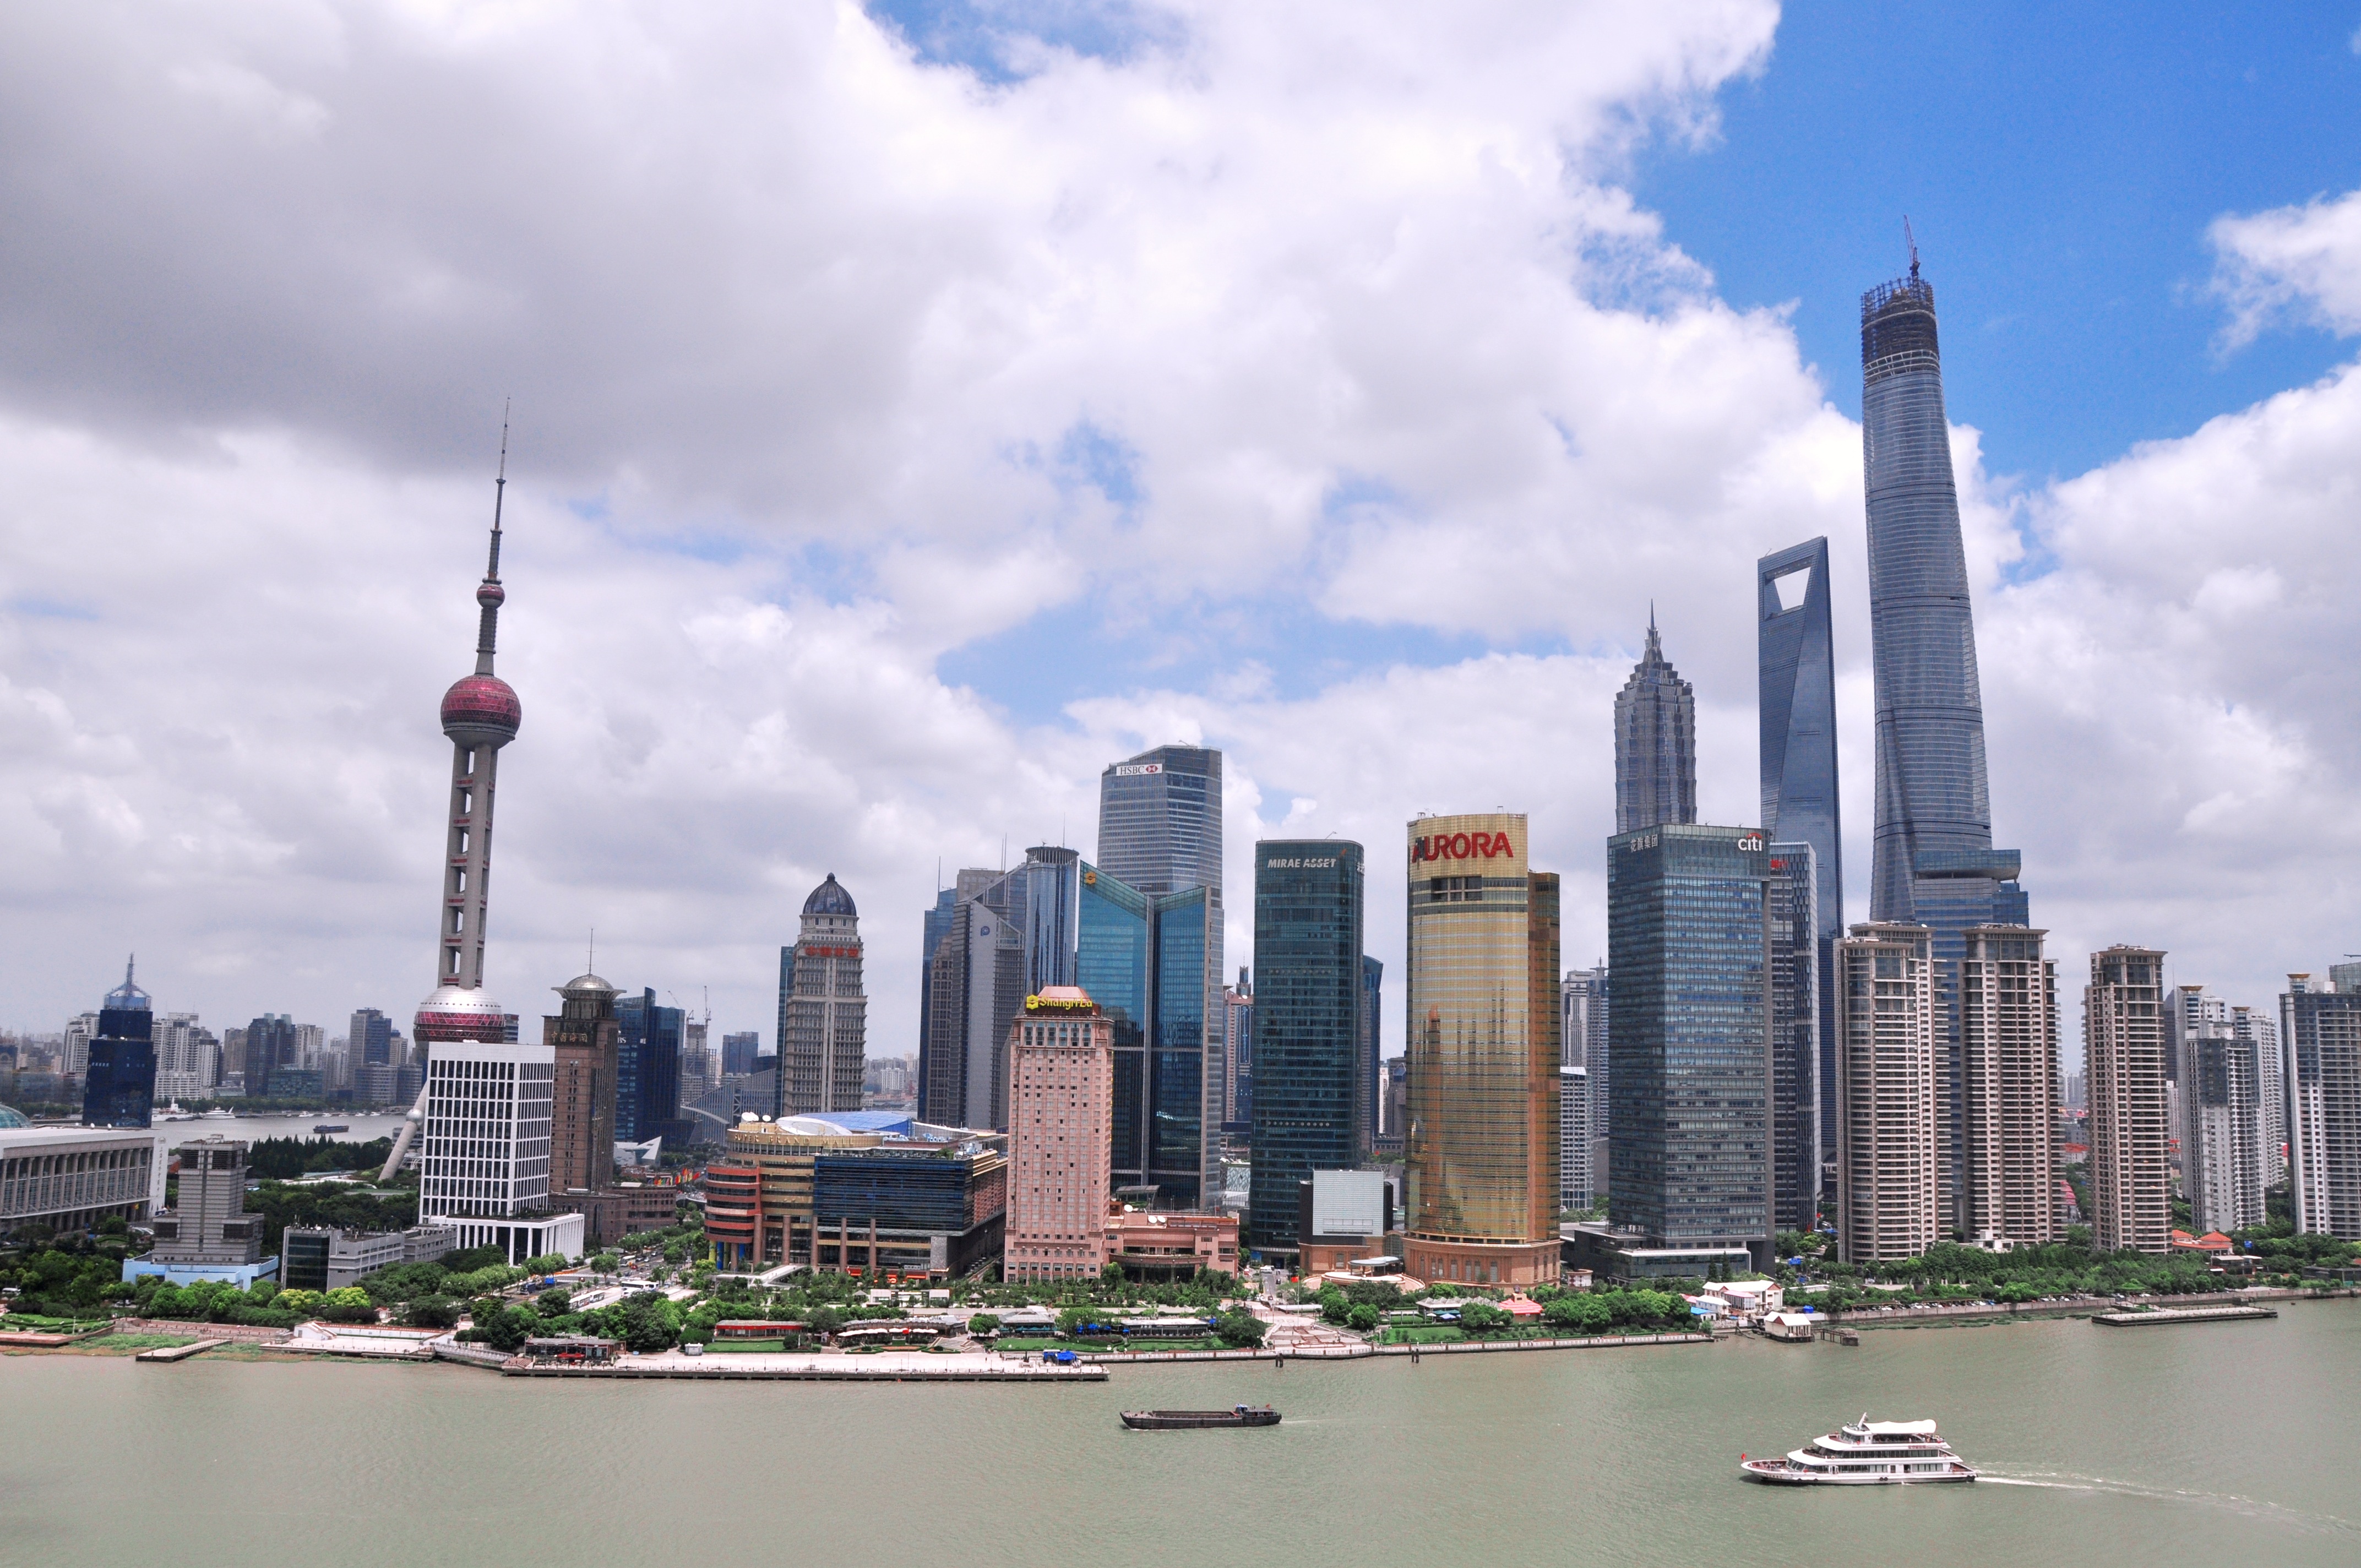
horizon, sky, skyline, street, building, city, skyscraper, cityscape, downtown, tower, landmark, tower block, shanghai, metropolis, the scenery, the bund, pearl of the orient, huangpu river, tall buildings, urban area, geographical feature, human settlement, atmosphere of earth, metropolitan area